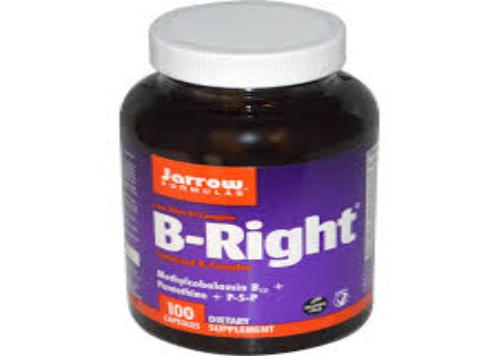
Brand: jarrow
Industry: Medical